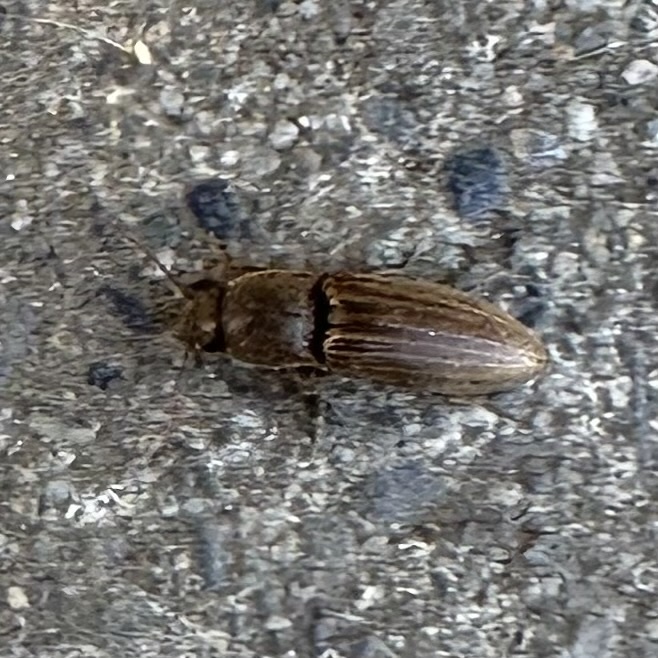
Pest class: clickbeetles_wireworms